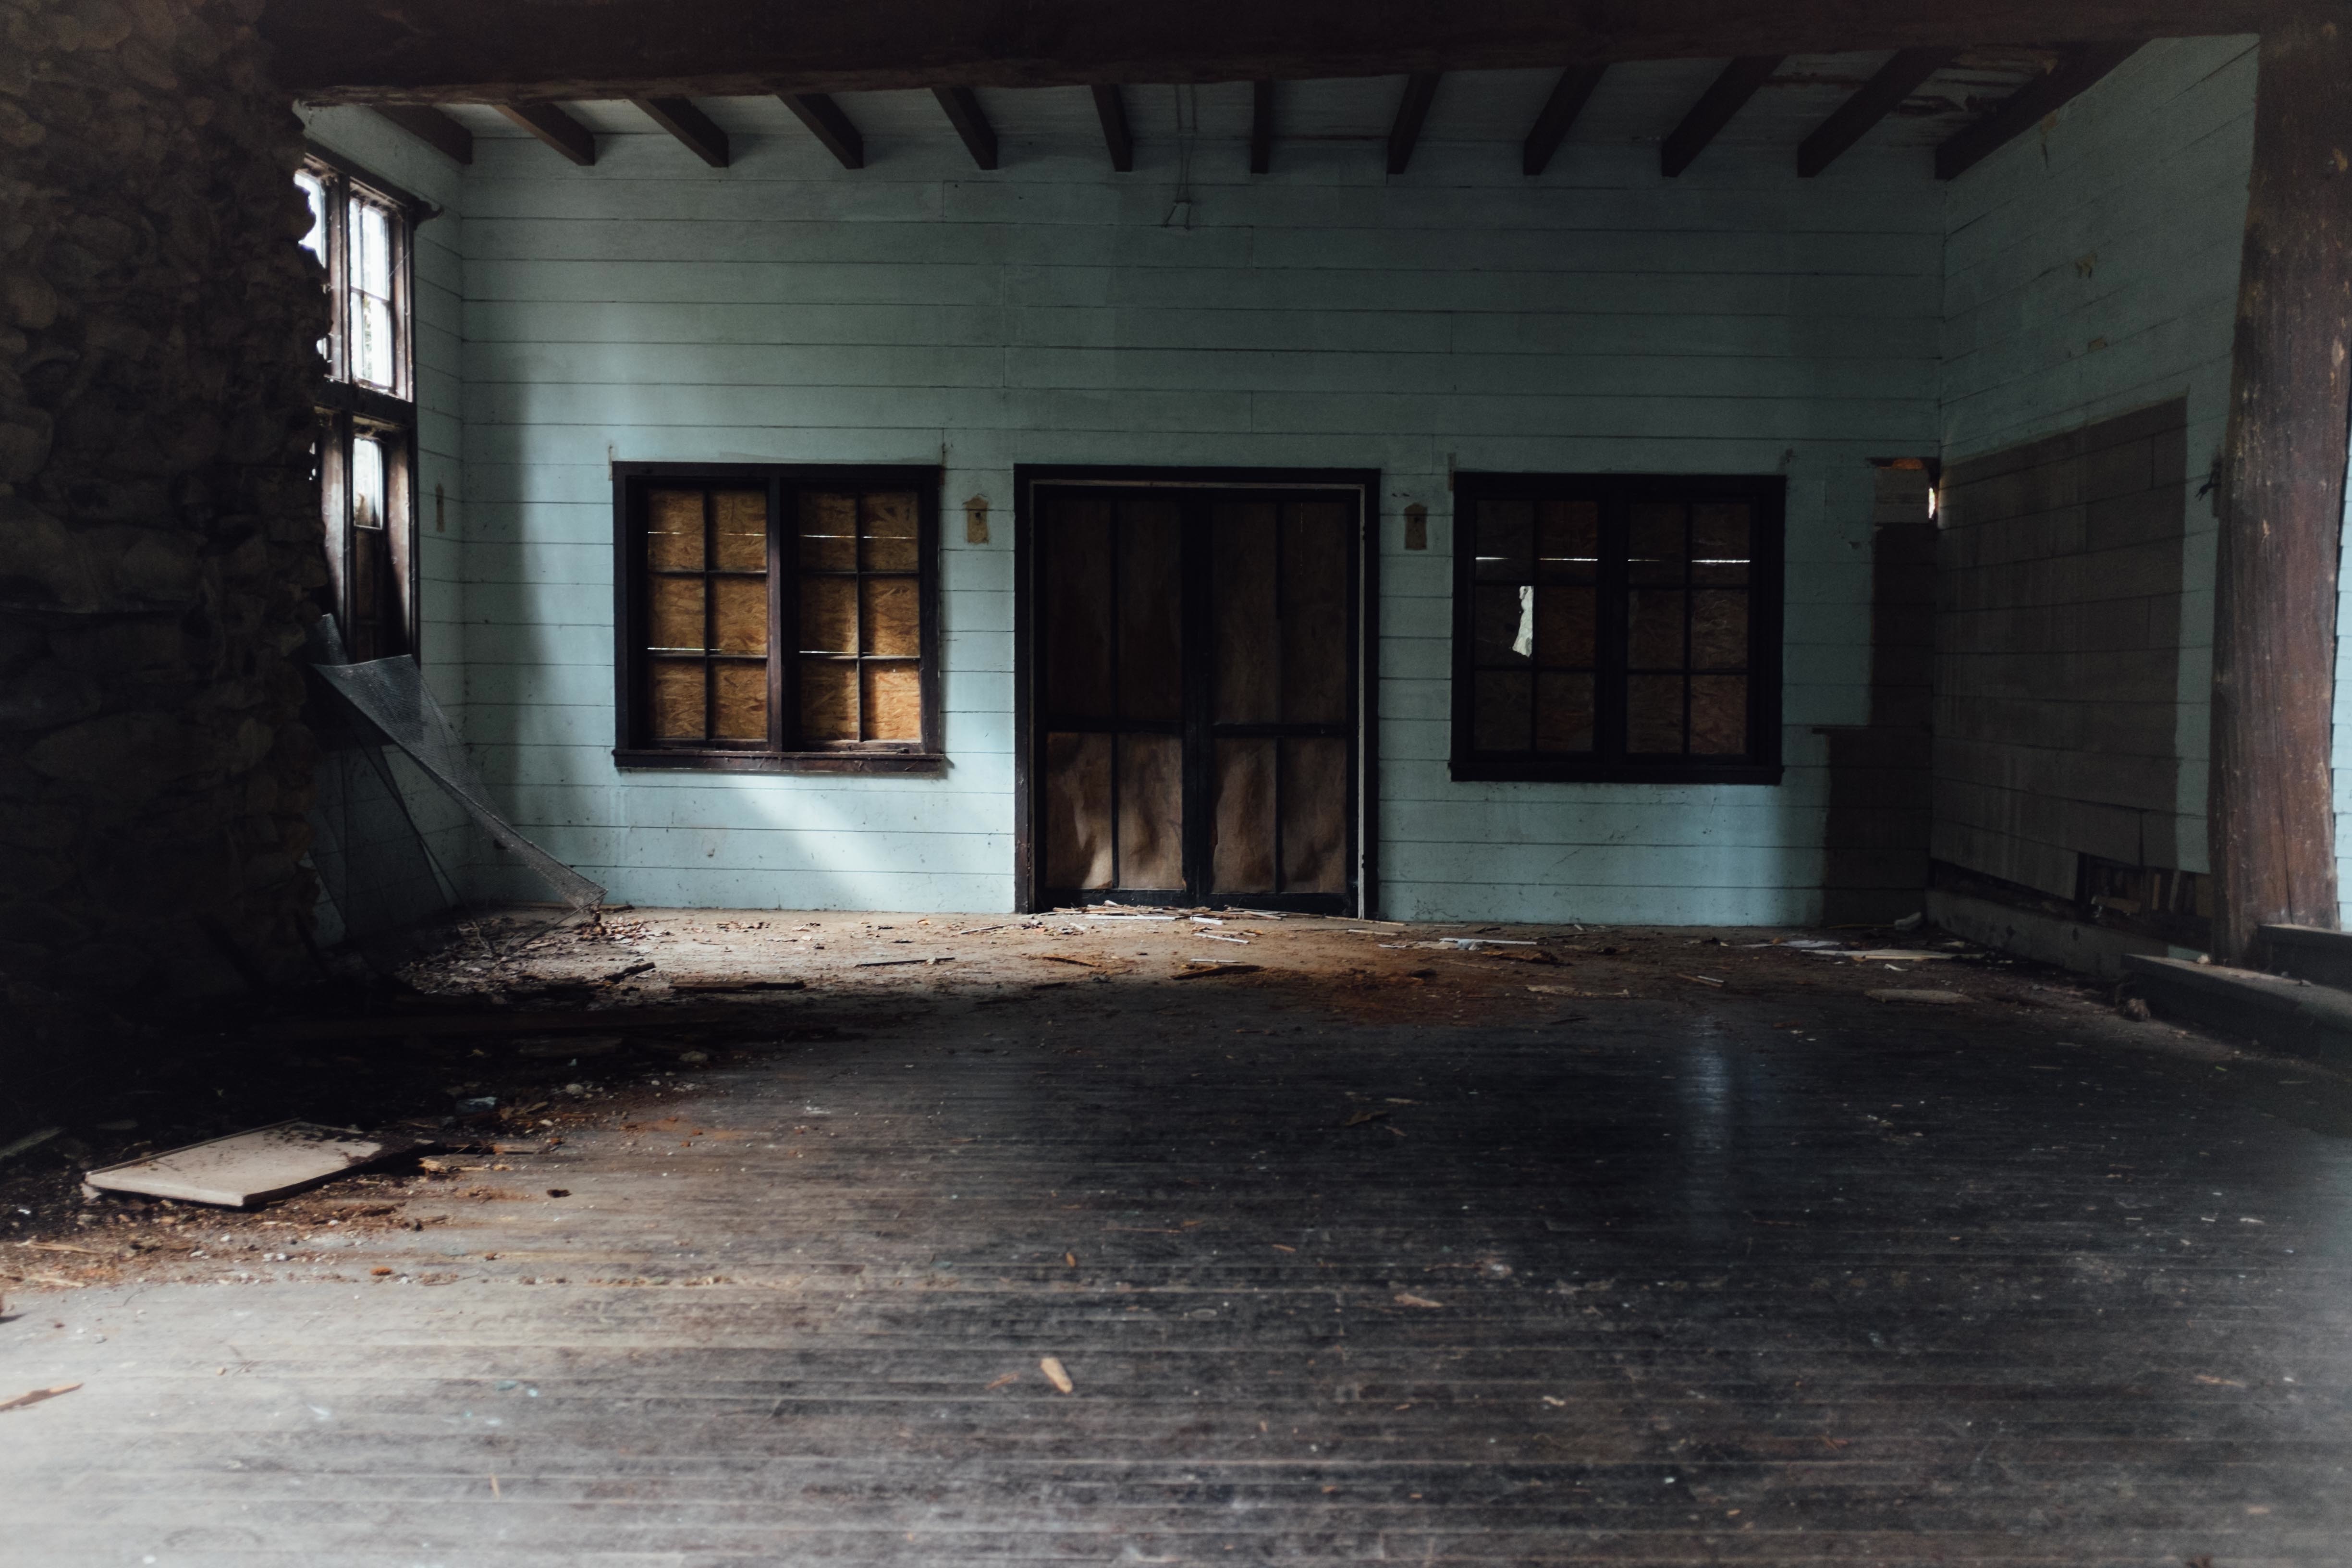
architecture, wood, house, floor, building, home, interior design, estate